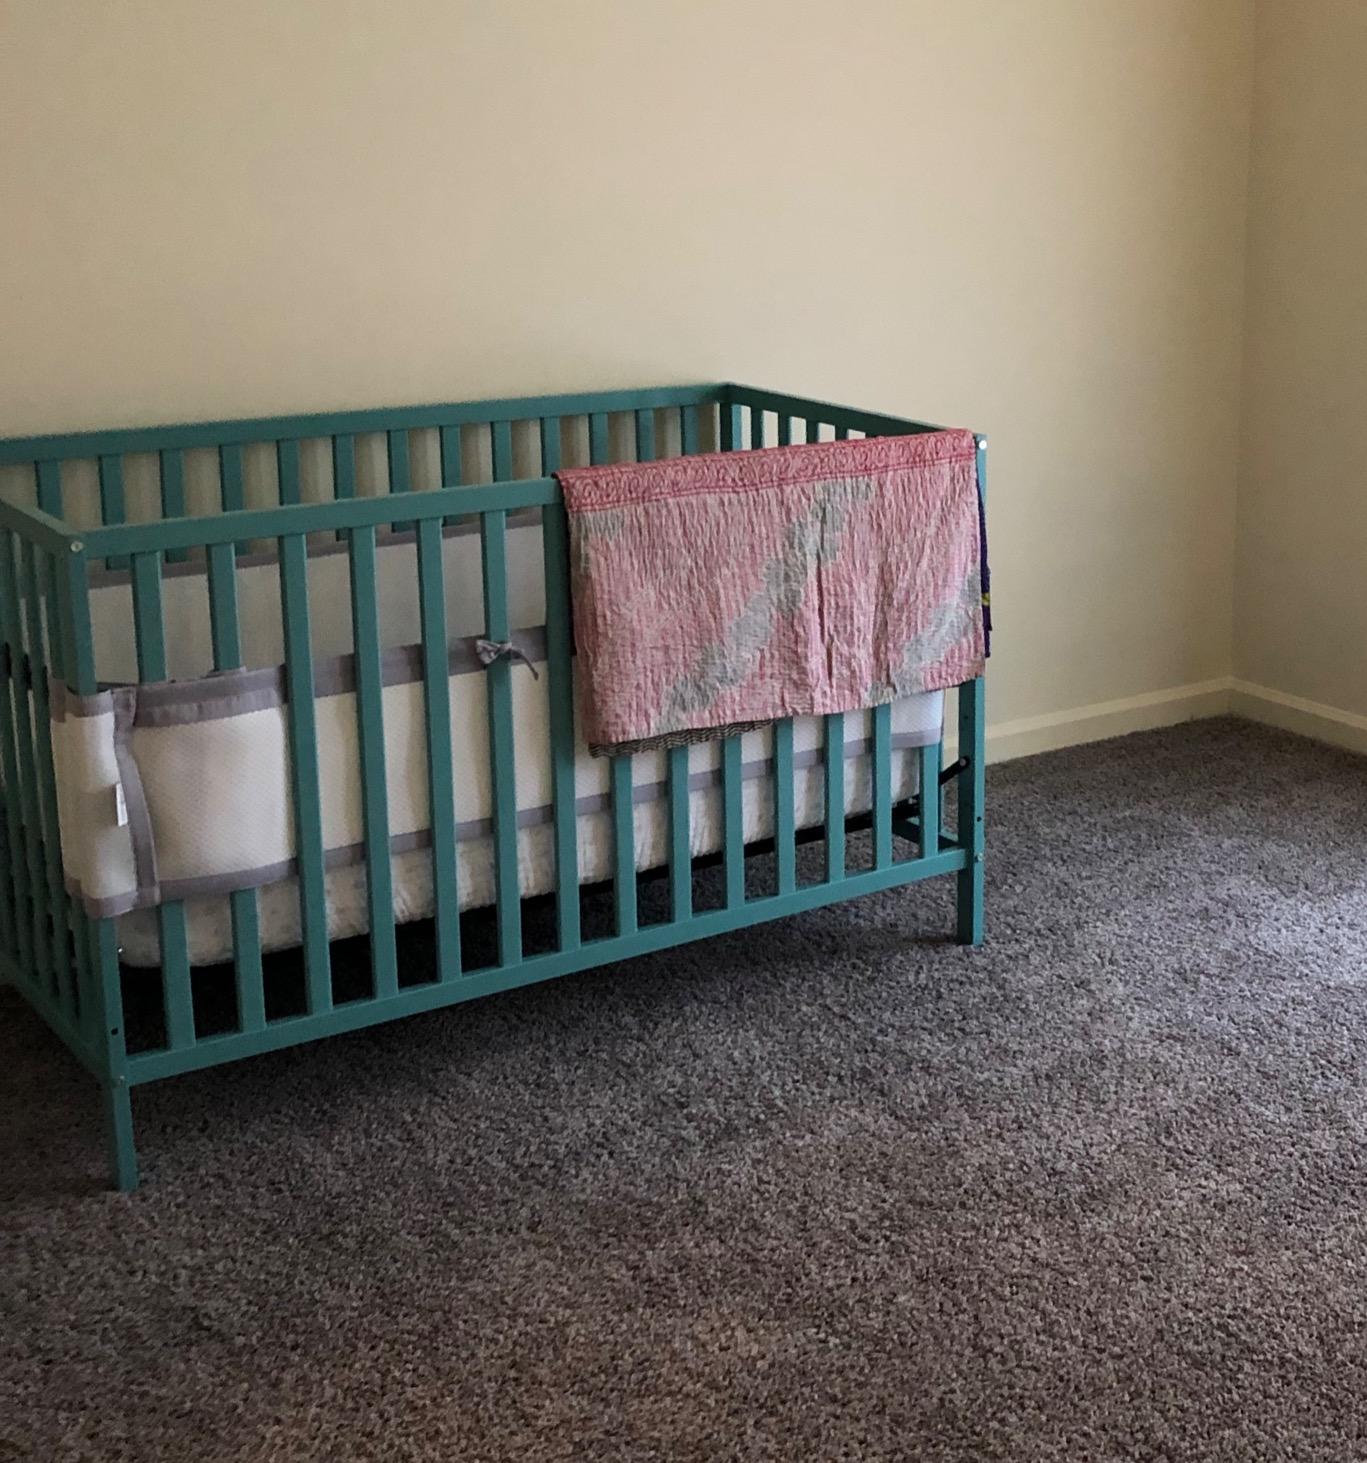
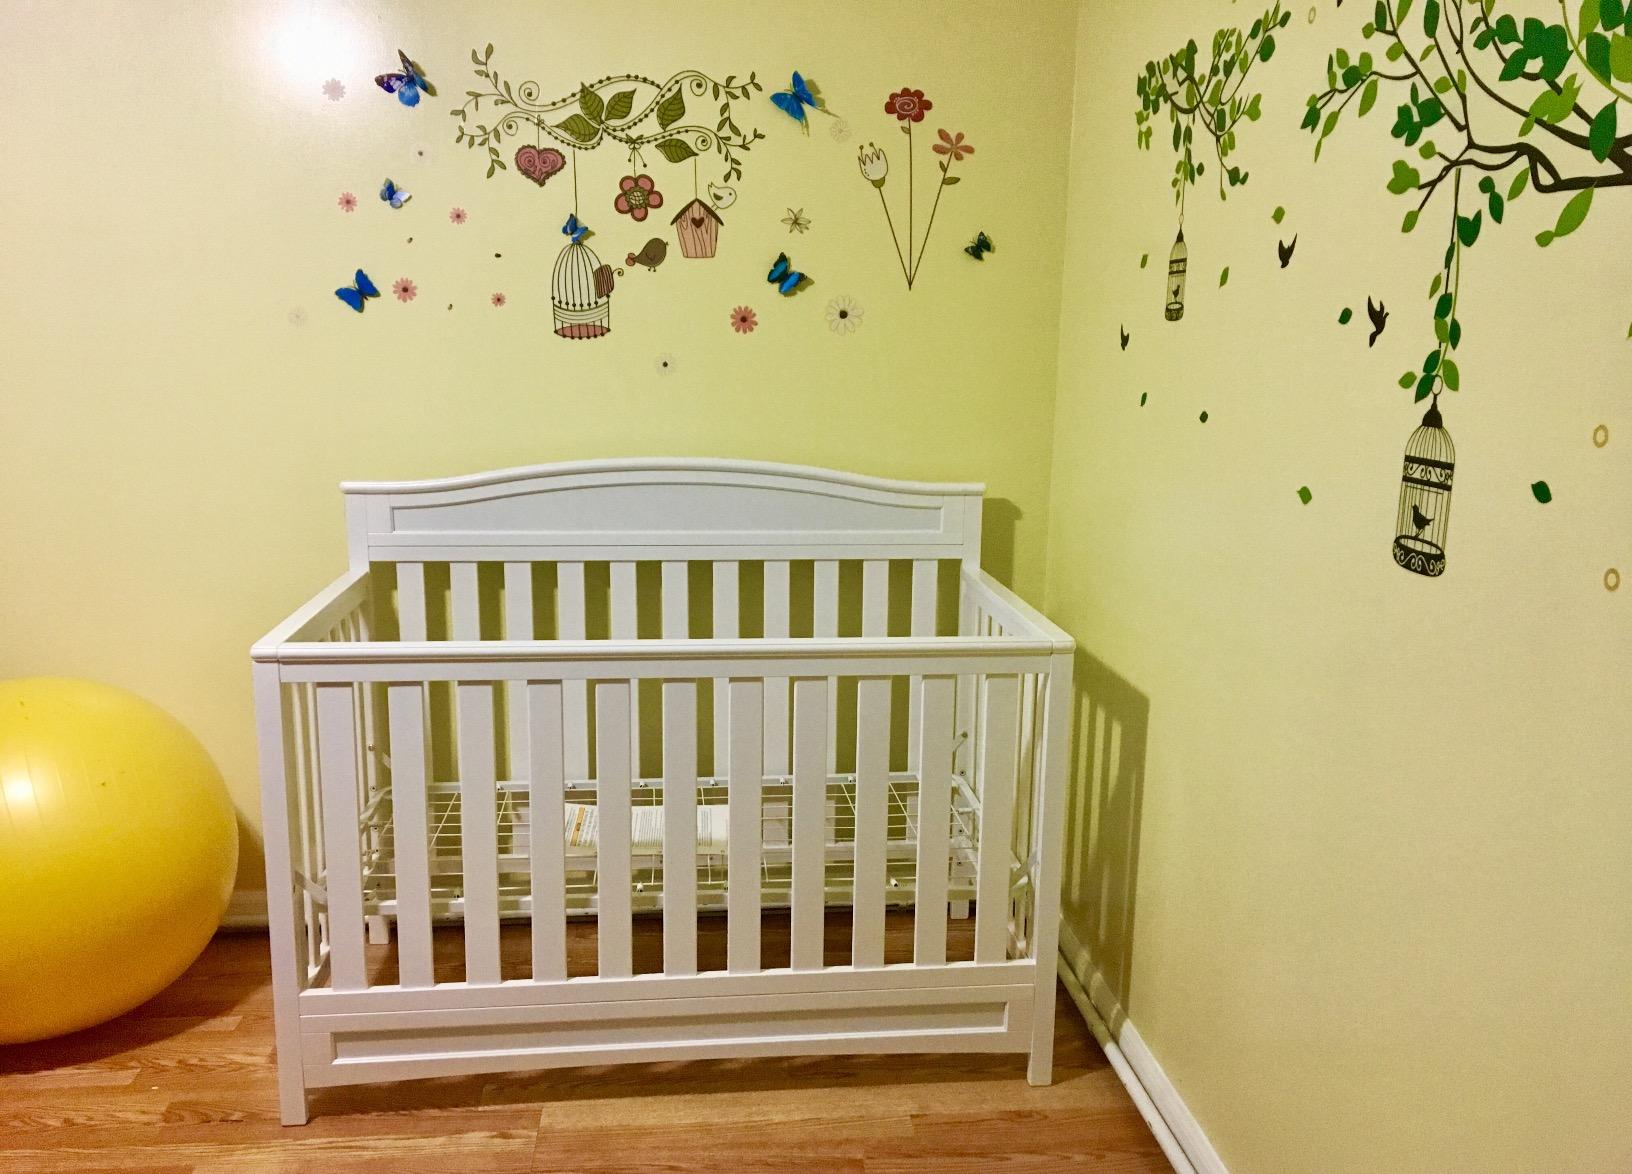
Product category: products_crib
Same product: no